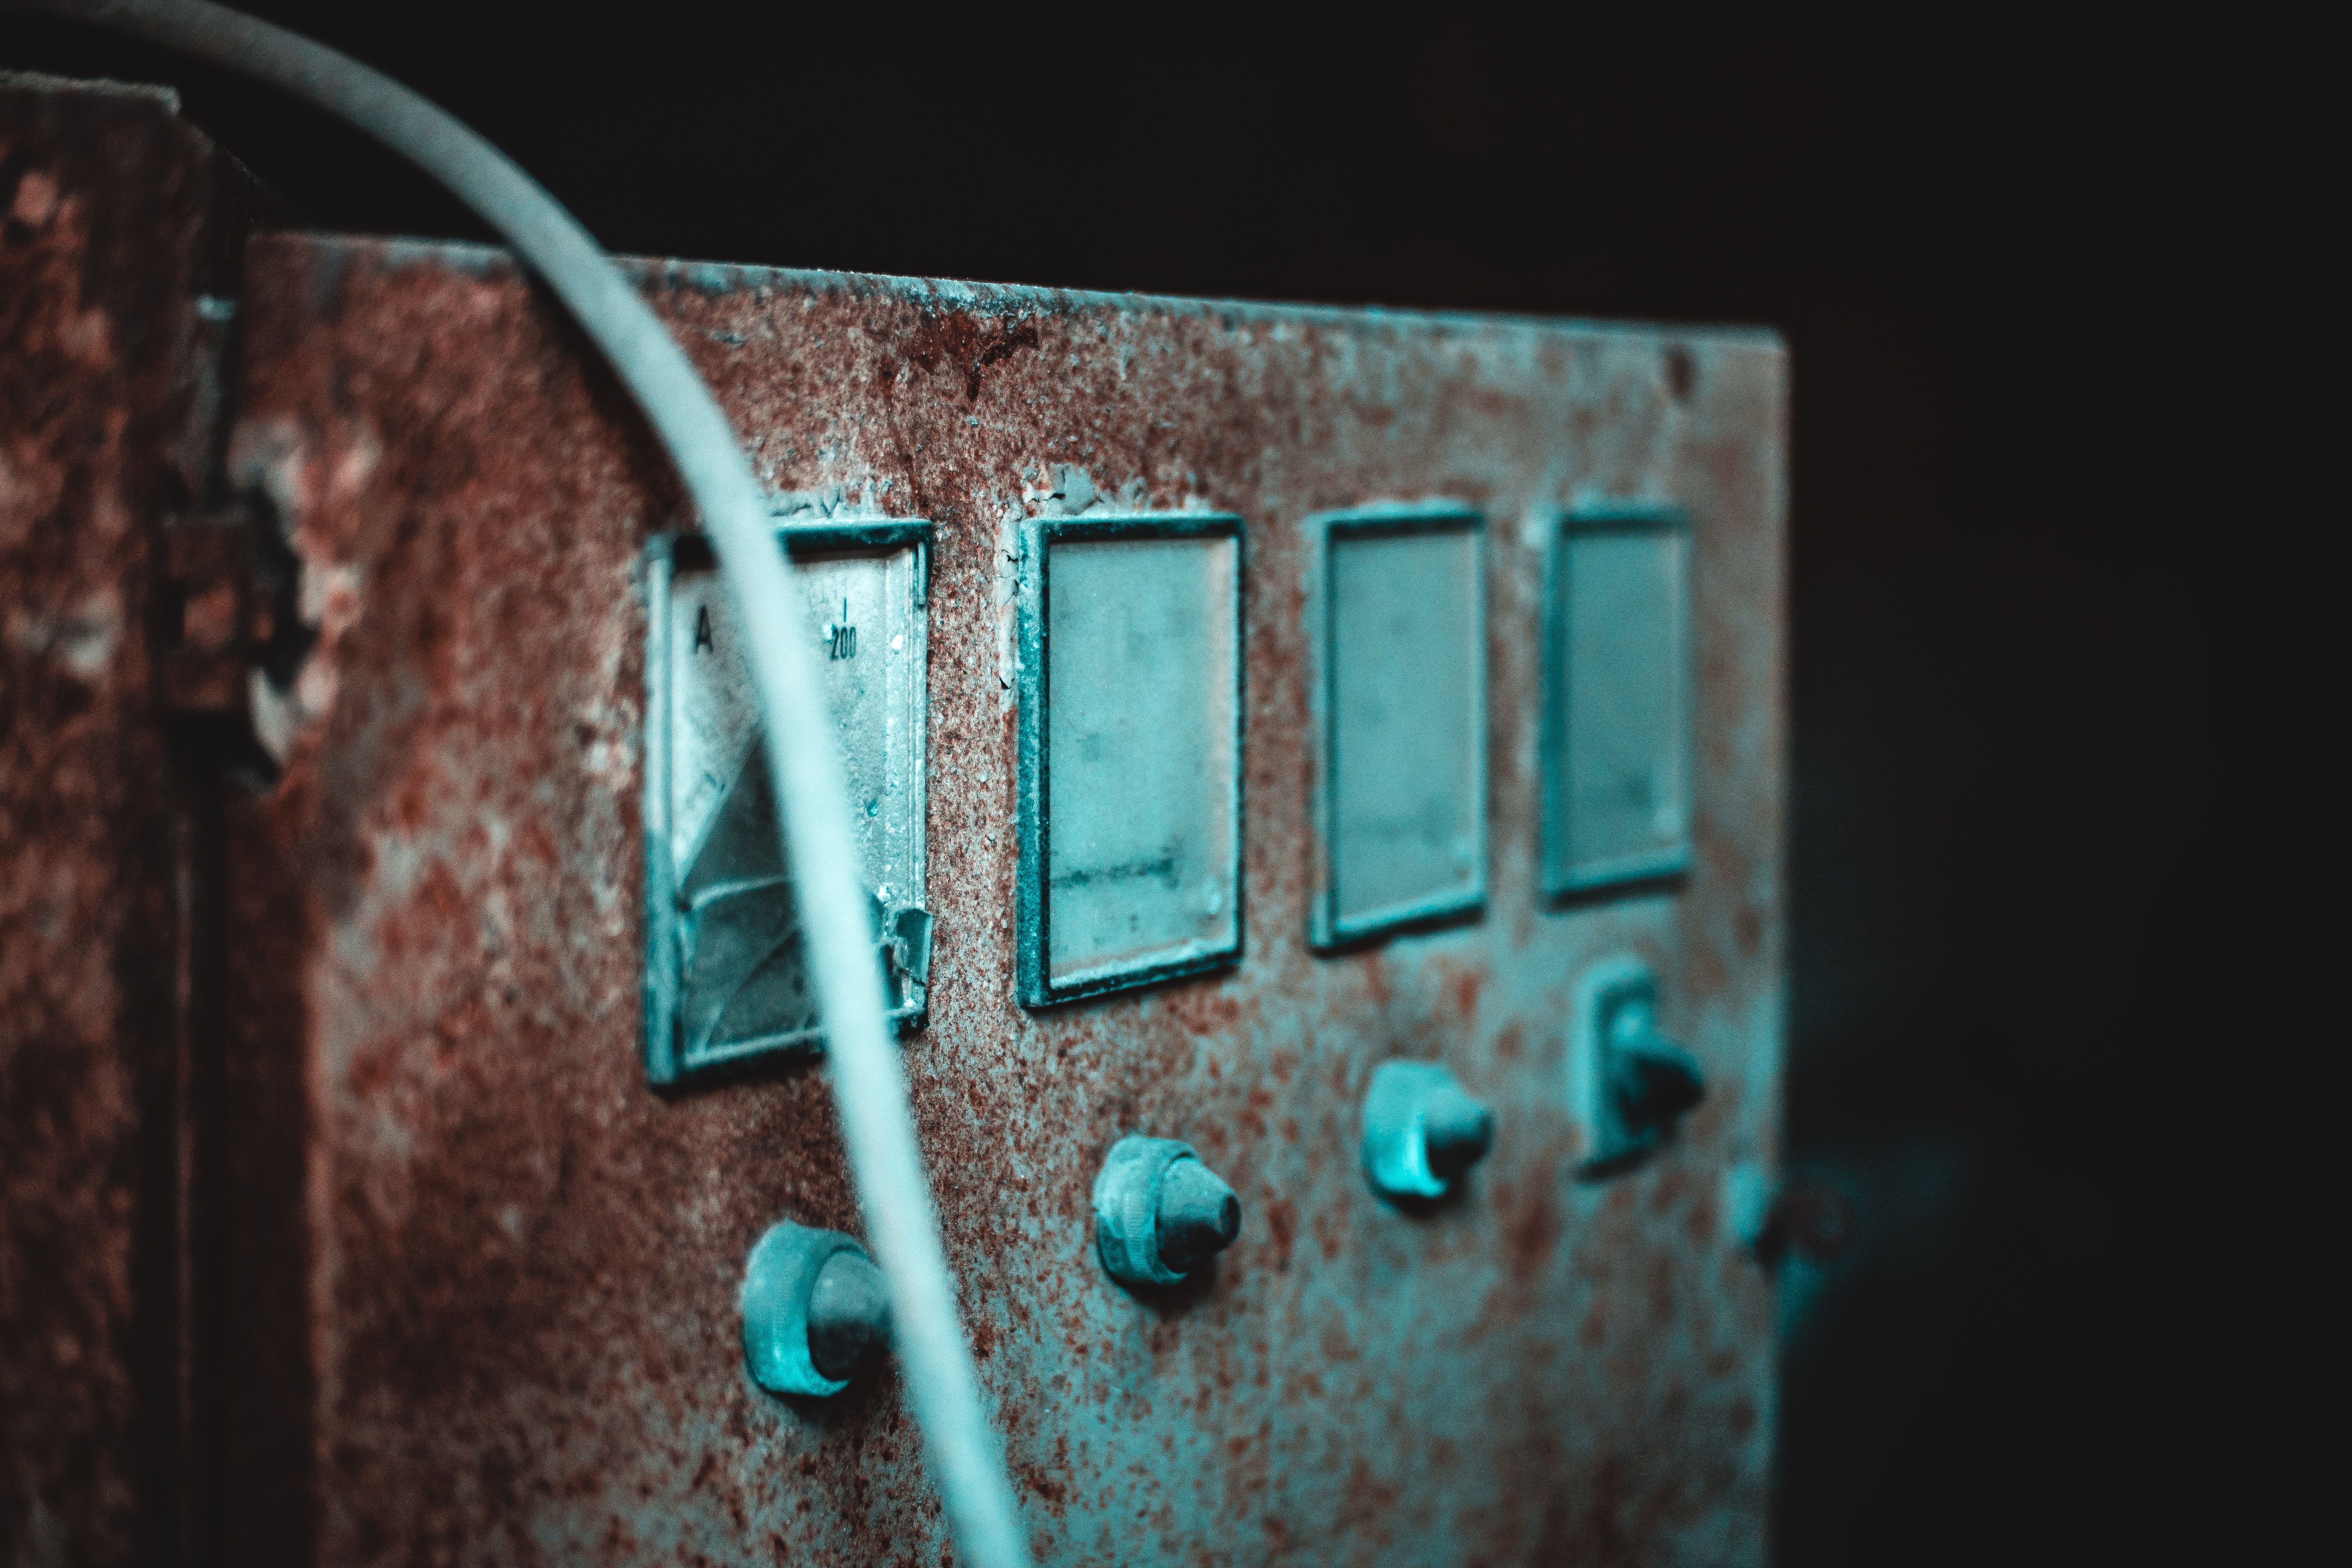
blue, turquoise, macro photography, font, glass, metal